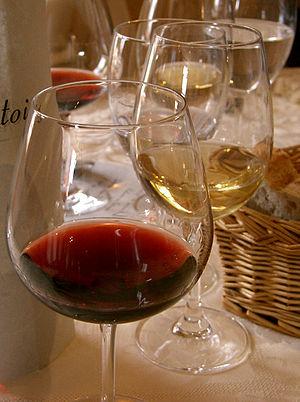
Le repas gastronomique des Français est l’une des premières traditions culinaires enregistrées sur la liste représentative du patrimoine culturel immatériel de l'humanité. À travers cette inscription, le 16 novembre 2010, la spécificité du repas français a été reconnue, au même titre que de nombreuses traditions sociales et culinaires dans le monde : la cuisine mexicaine, la diète méditerranéenne, le Washoku, et plus récemment l’art du pizzaiolo napolitain.